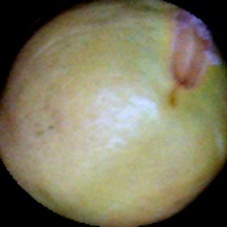
Label: Immature